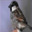
Label: bird